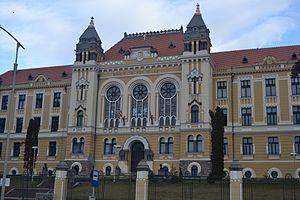
Miercurea Ciuc, est le chef-lieu du județ de Harghita, dans le Pays sicule, en Transylvanie.